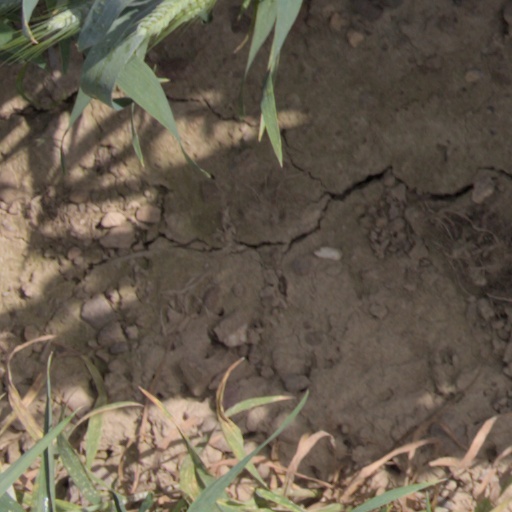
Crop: wheat